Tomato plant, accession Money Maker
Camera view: bottom (45 deg); turntable rotation: 300 degrees
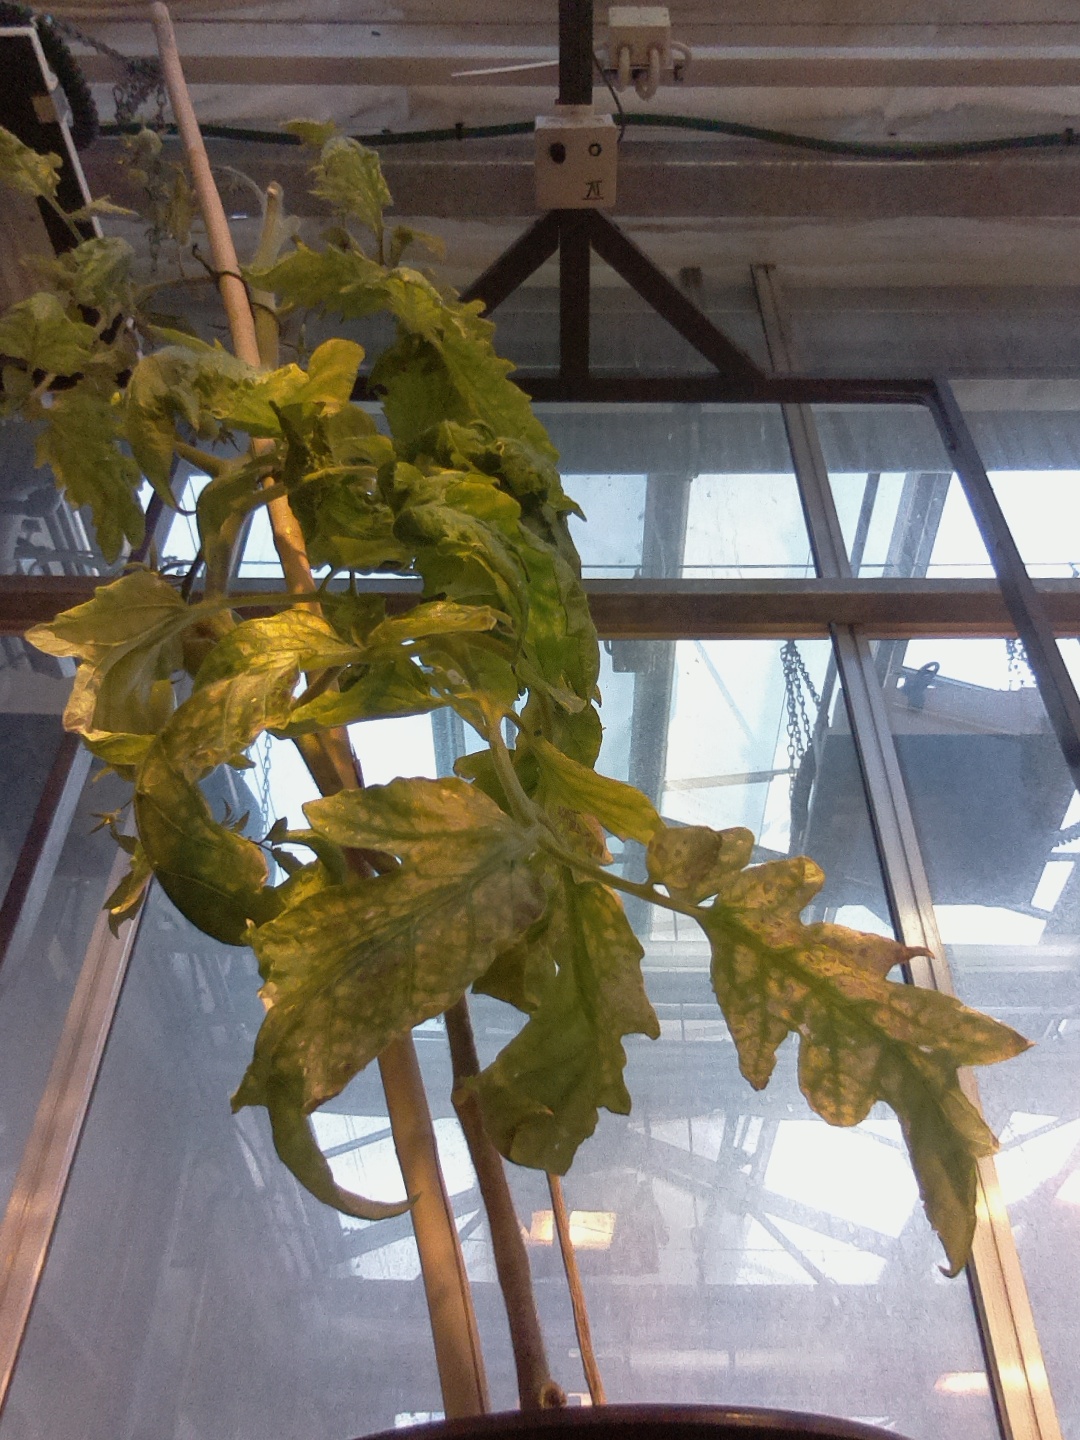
BBCH growth stage 78: 80% -90% of final fruit size